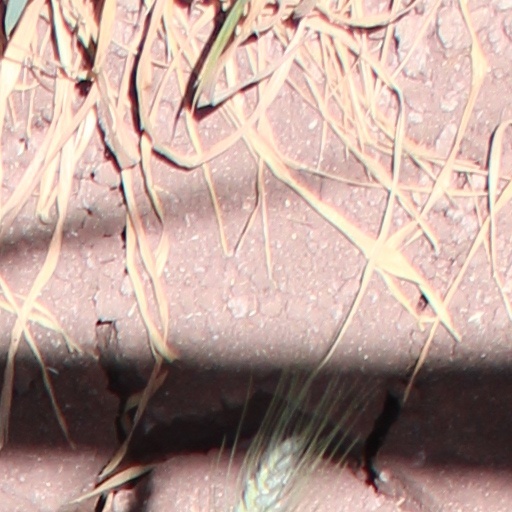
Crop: wheat